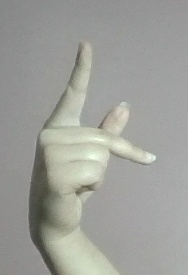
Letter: dha